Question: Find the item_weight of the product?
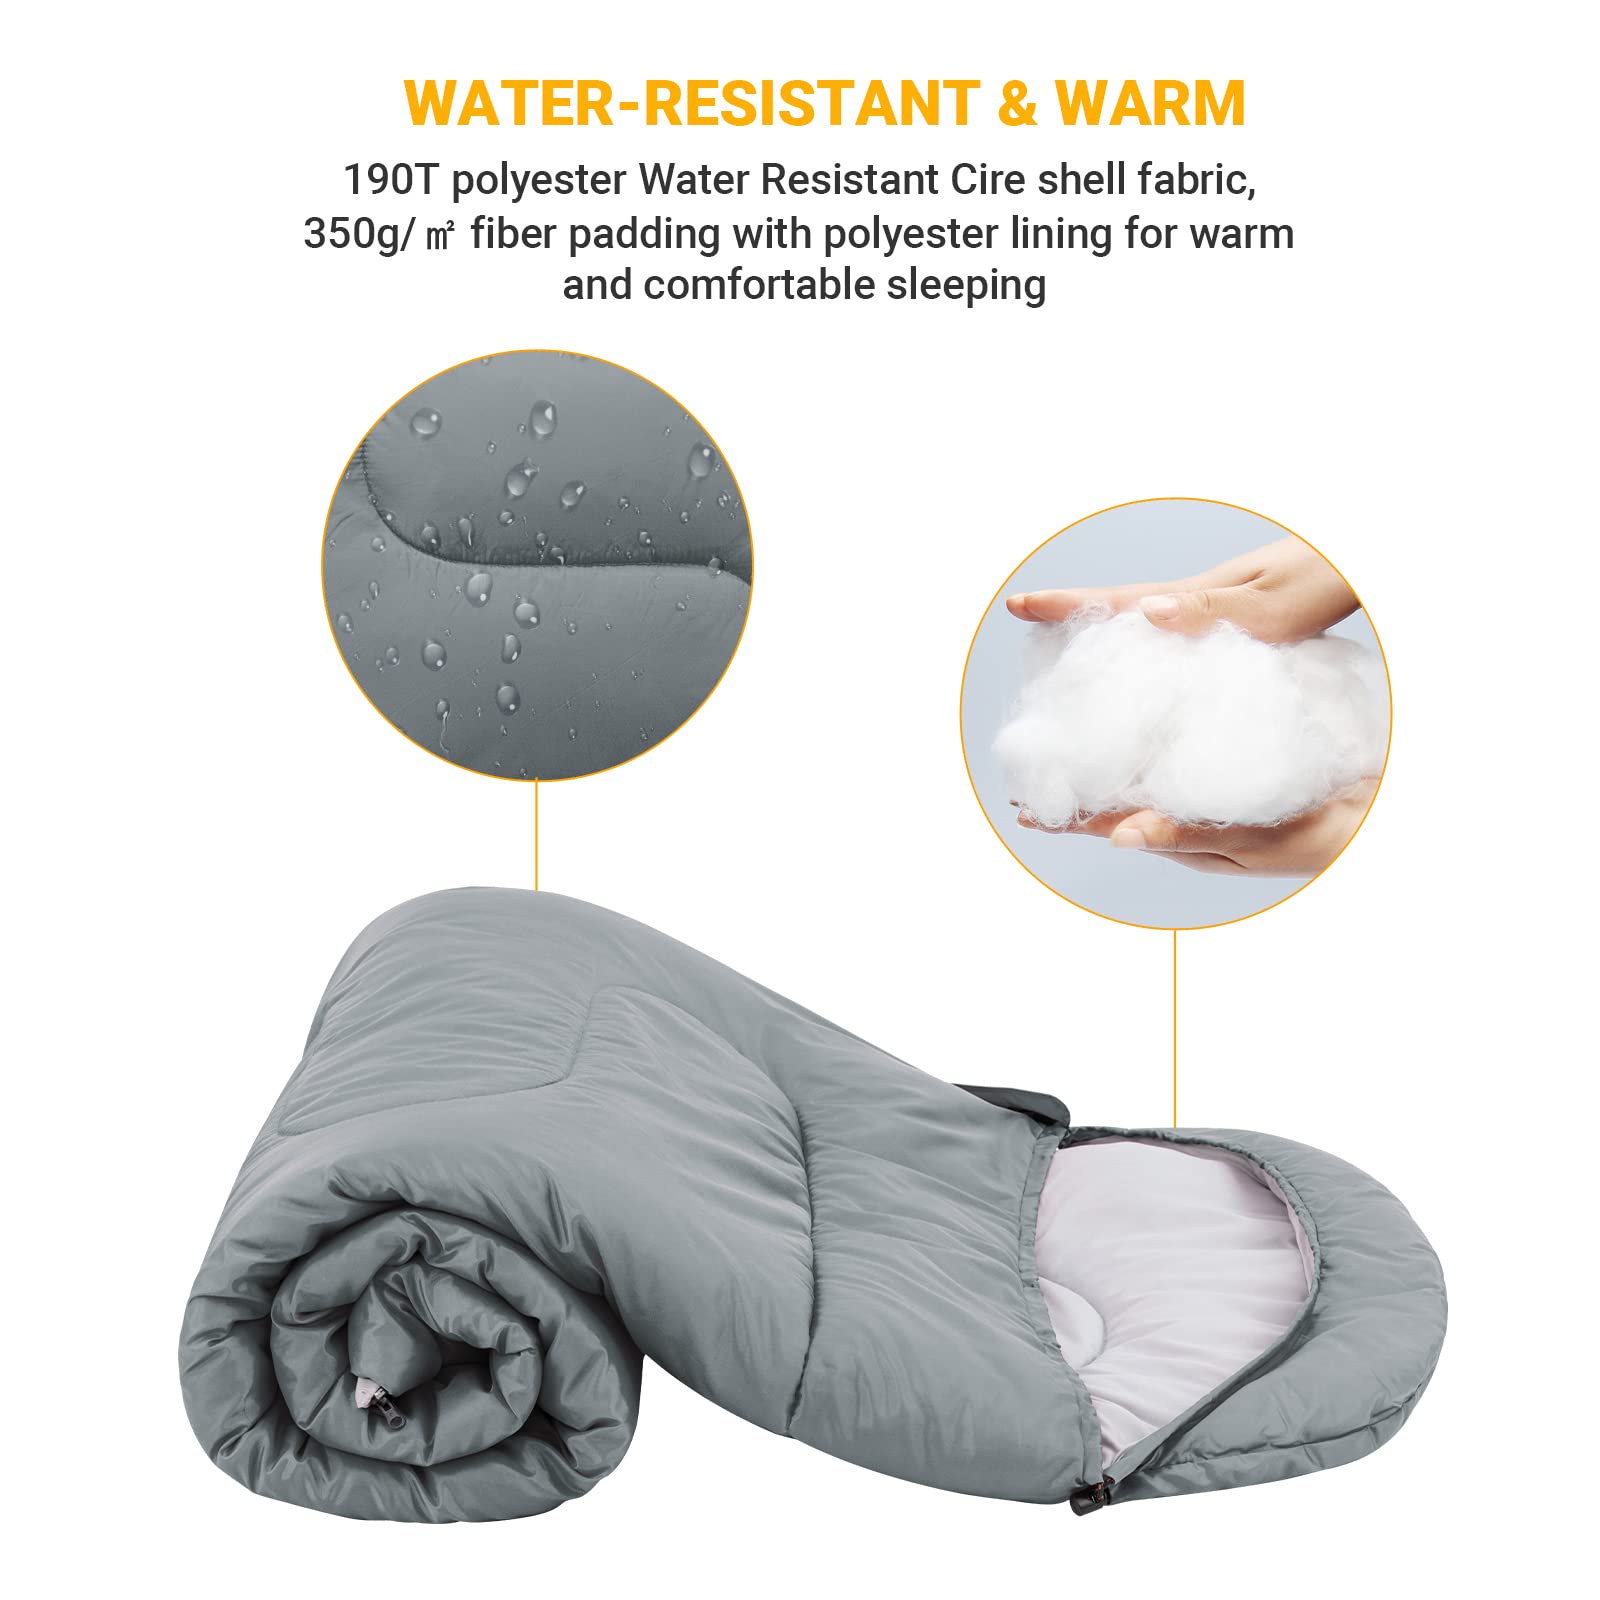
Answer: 350.0 gram